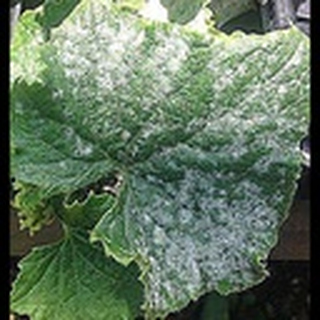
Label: cotton_powdery_mildew